Answer in natural language. Considering the relative positions, where is modern gray dresser with three drawers with respect to white rectangular dining table? Choose between the following options: below or above
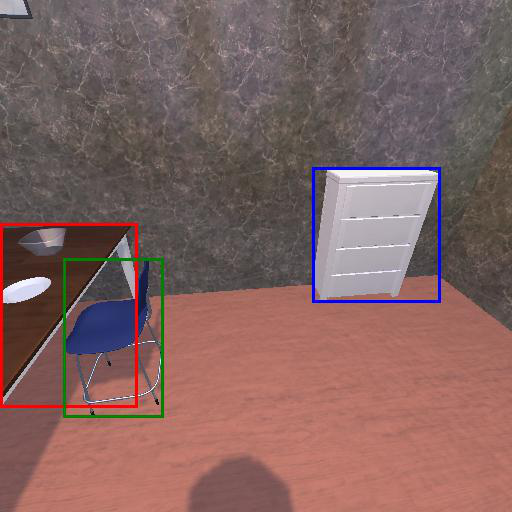
<answer>above</answer>